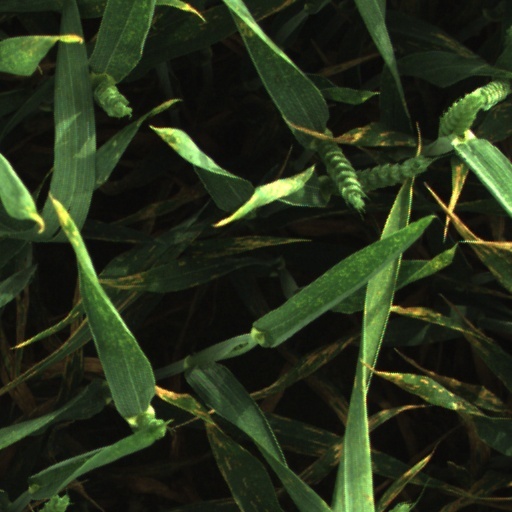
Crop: wheat